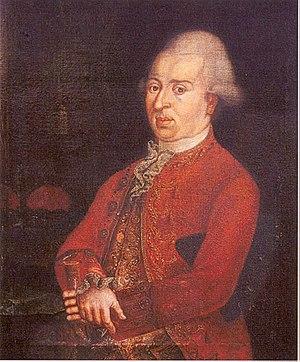
Joseph Marie Benoît de Fürstenberg-Stühlingen était le septième Prince de Fürstenberg.